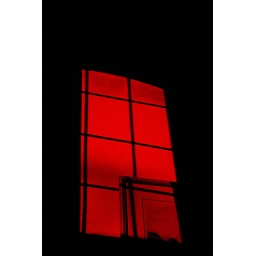
A frame within a frame within a frame - a staircase wall partially lit by the street lamp outside. Painting with Street Light